Uncharted 4: A Thief's End

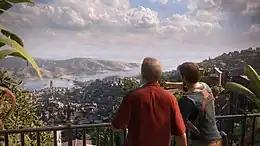
"Uncharted 4" was praised for taking advantage of the PlayStation 4's hardware for improved visual fidelity and more open-ended gameplay and environments.

The game's characters and relationships received particular praise. Hansen of "Destructoid" felt that the character relationships were not overshadowed by the game's action, particularly praising the performance of Emily Rose as Elena for "perfectly and subtly conveying the intricacies of her relationship". "Polygon"s McElroy felt that the chemistry between the two characters was at its best in "Uncharted 4". "Giant Bomb"s Ryckert echoed this sentiment, adding that the conversations between Nathan and Sam Drake felt "more natural than hammy". "GameSpot"s Mahardy wrote that the additional details revealed about Nathan are "painfully human", helping to bring the characters to life. Hurley of "GamesRadar" felt that the addition of Sam and his backstory crowded the narrative and that removing the character would have improved the game. Stephen Totilo of "Kotaku" considered Sam to be "more of a plot device for others to react to than a compelling character on his own".